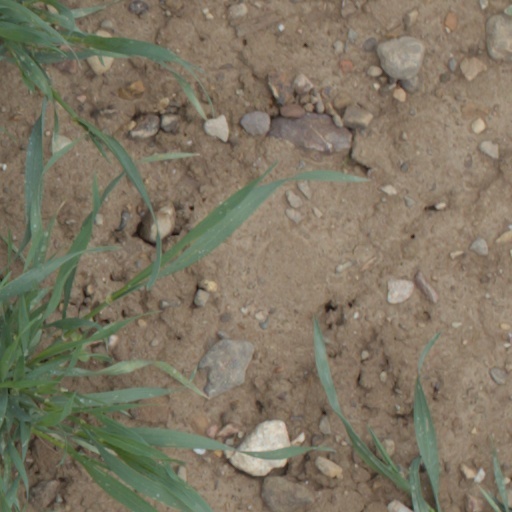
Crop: wheat